Dugu Xin

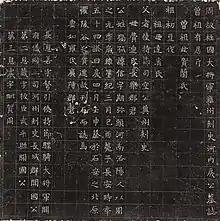
Epitaph of Dugu Xin

Dugu Xin (Chinese: 獨孤信; 503 – 24 April 557), Xianbei name Qimitou (期彌頭), known as Dugu Ruyuan (獨孤如願) before 540, was a general and official during the chaotic Northern and Southern dynasties period of imperial China. In 534, Dugu Xin followed Emperor Xiaowu of Northern Wei to the west to join the warlord Yuwen Tai, and in the ensuing years led Western Wei forces against their nemesis, the Eastern Wei. Despite an early debacle (after which he fled to and stayed for three years in the southern Liang state before returning to the northwest), he captured the former Northern Wei capital Luoyang from Eastern Wei in 537. He rose to high ranks under Yuwen Tai, and his eldest daughter married Yuwen Tai's son Yuwen Yu. When the Northern Zhou replaced Western Wei, Dugu Xin was created Duke of Wei (衛國公), but was soon forced to commit suicide by the powerful regent Yuwen Hu. He received the posthumous name Li.